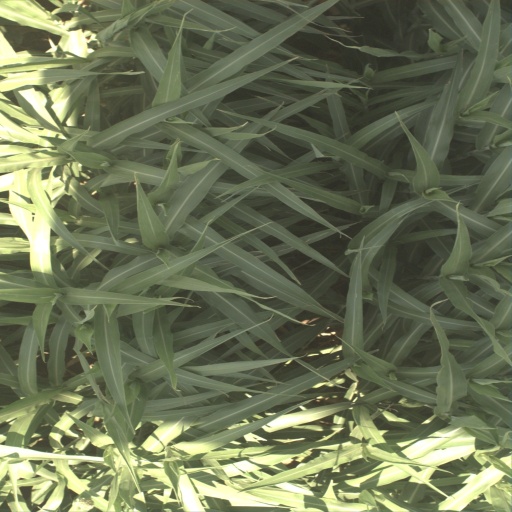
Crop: sorghum